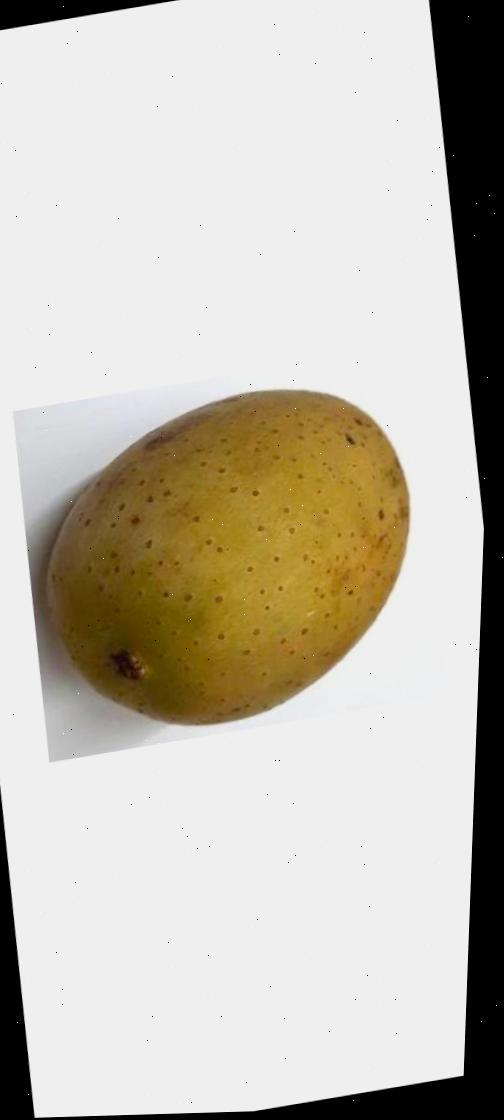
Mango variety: Gourmoti